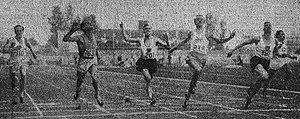
Finale du 100 mètres du championnat d'Europe à Colombes (G. à D. Sweeney, Mariani, van Beveren, Stranberg, Osendarp le vainqueur, et marchand).